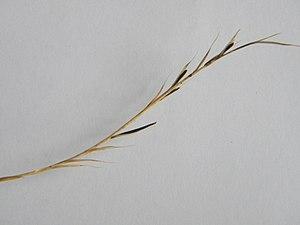
Nardus stricta avec ergot